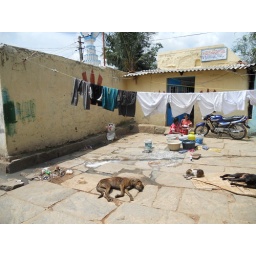
This is houses in Maya bazaar.women is washing clothes and dog sleeping.